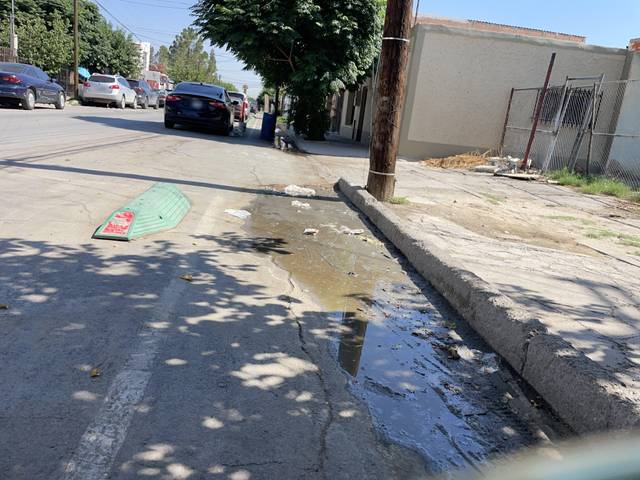
Region: Mexico
Coordinates: 31.746, -106.464